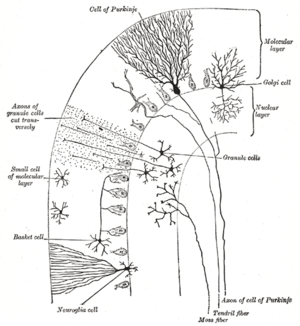
Purkinjecelle / Anatomi
Transversalsnit af en foldning i lillehjernen med Purkinjecelle angivelsen centralt i toppen af billedet.
Purkinjeceller eller Purkinjeneuroner er en type af GABAerge neuroner lokaliseret i lillehjernen. De er opkaldt efter deres tjekkiske opdager Jan Evangelista Purkyně.